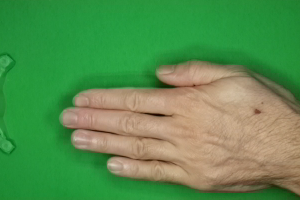
Label: paper